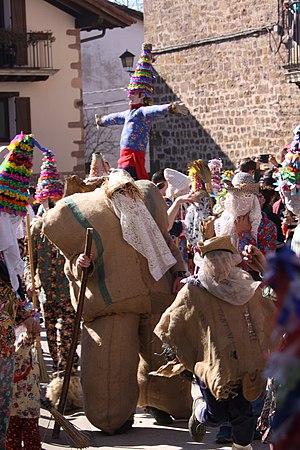
Ziripot, Zaldiko au milieu des Txatxus précèdent Miel Otxin
Le carnaval de Lantz est une des principales festivités du village de Lantz dans la communauté forale de Navarre.
Ziripot est un personnage du carnaval rural de Lantz, dans la province forale de Navarre.
Zaldiko est un personnage de plusieurs carnavals ruraux basques, et notamment du Carnaval de Lantz, dans la communauté forale de Navarre en Espagne.